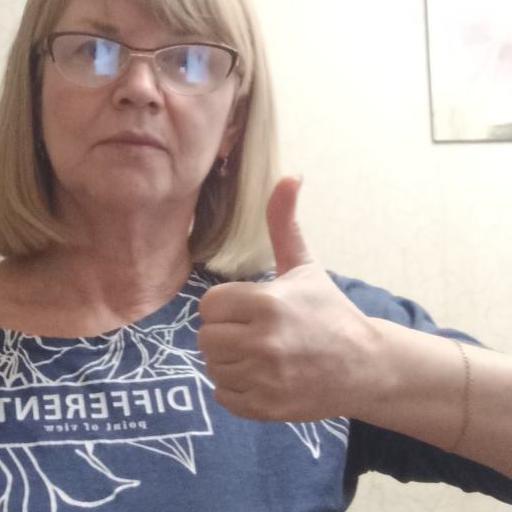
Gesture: like